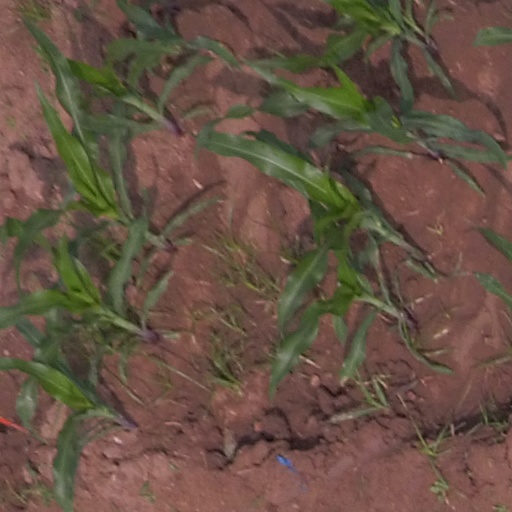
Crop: maize; corn